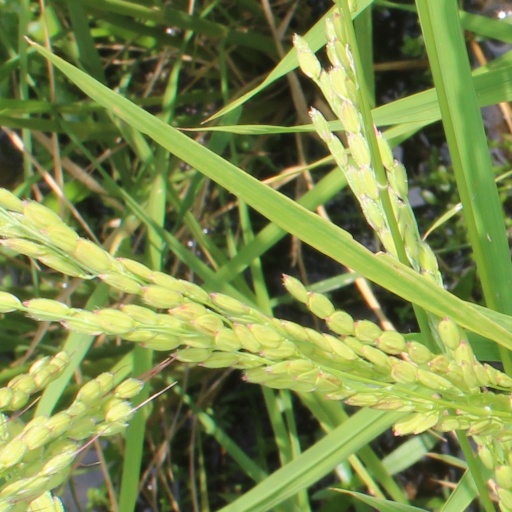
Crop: rice